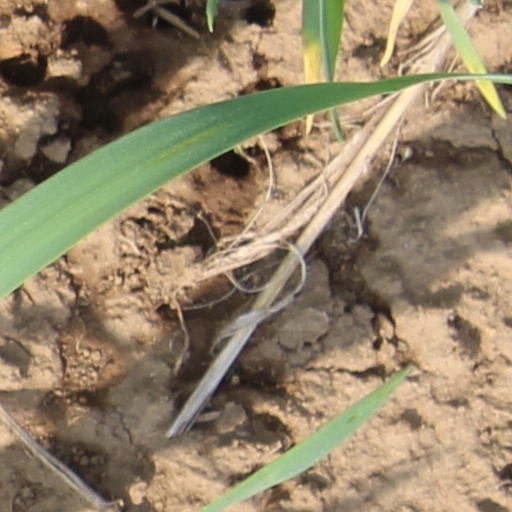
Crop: wheat